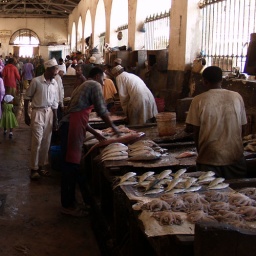
fish market in Stone Town - Zanzibar